Symphony No. 42 (film)

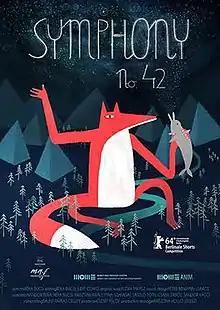

Symphony No. 42 is a 2014 Hungarian animated short film directed by Réka Bucsi. The film had its premiere at the Berlinale Shorts Competition. It is adapted as a segment in the FXX anthology series "Cake."